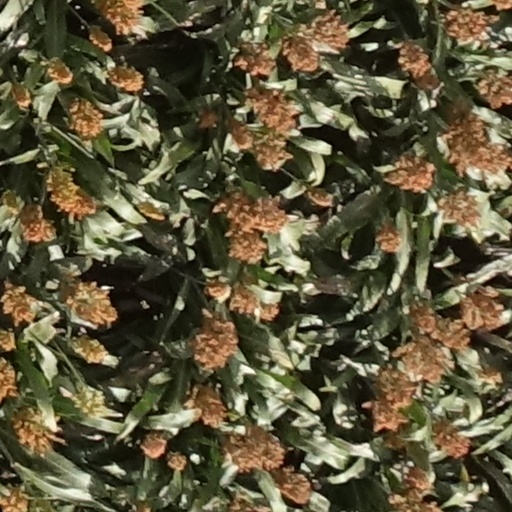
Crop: sorghum